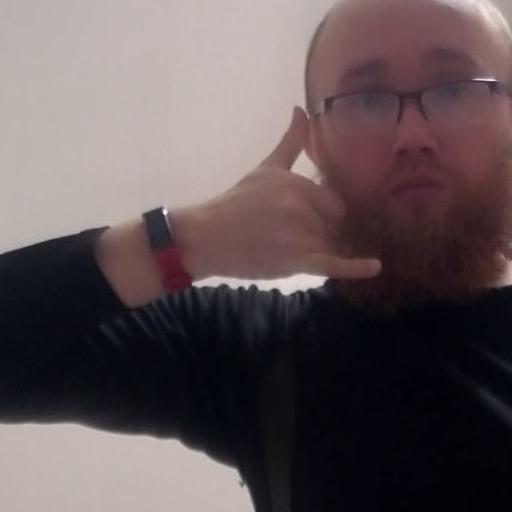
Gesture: call